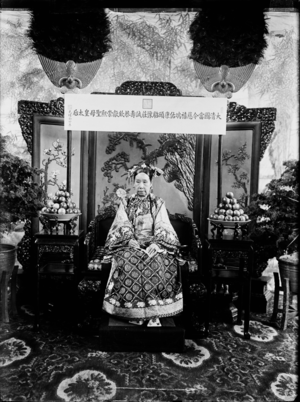
Enkekejserinde Cixi
Enkekejserinde Cixi
Enkekejserinde Cixi var en magtfuld og karismatisk de facto-leder af Qing-dynastiet. Hun styrede Kina i det meste af perioden fra 1861 til sin død i 1908.